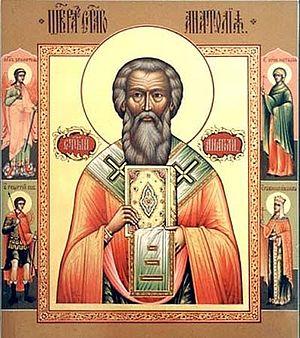
Anatole de Constantinople est patriarche de Constantinople de 449 à 458 et un saint de l'Eglise orthodoxe, il est commémoré le 3 juillet.